Aeromist-Kharkiv

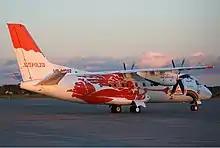
An Antonov An-140 of Aeromist at Gdańsk Lech Wałęsa Airport in 2005

On 23 December 2002 at 19:29 local time, an Aeromist Antonov An-140 (registered UR-14003) crashed into a mountain near Isfahan, Iran, whilst approaching Isfahan International Airport in poor visibility conditions. The aircraft had been operating Flight 2137, a chartered service from Kharkiv to Isfahan with a refueling stop at Trabzon Airport, carrying 38 passengers (all of which were Antonov employees heading for a test flight of the HESA IrAn-140) and six crew members, none of whom survived. It was later determined that the most probable reason for the crash was the flawed usage of the onboard GPS by the pilots. The accident marked the first, and to date the worst accident involving an aircraft of that type.